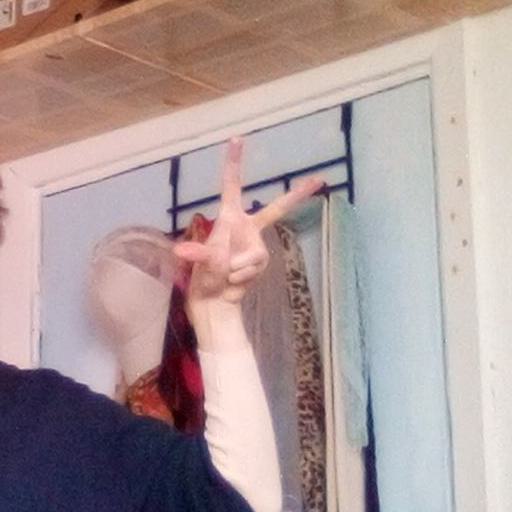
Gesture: three2